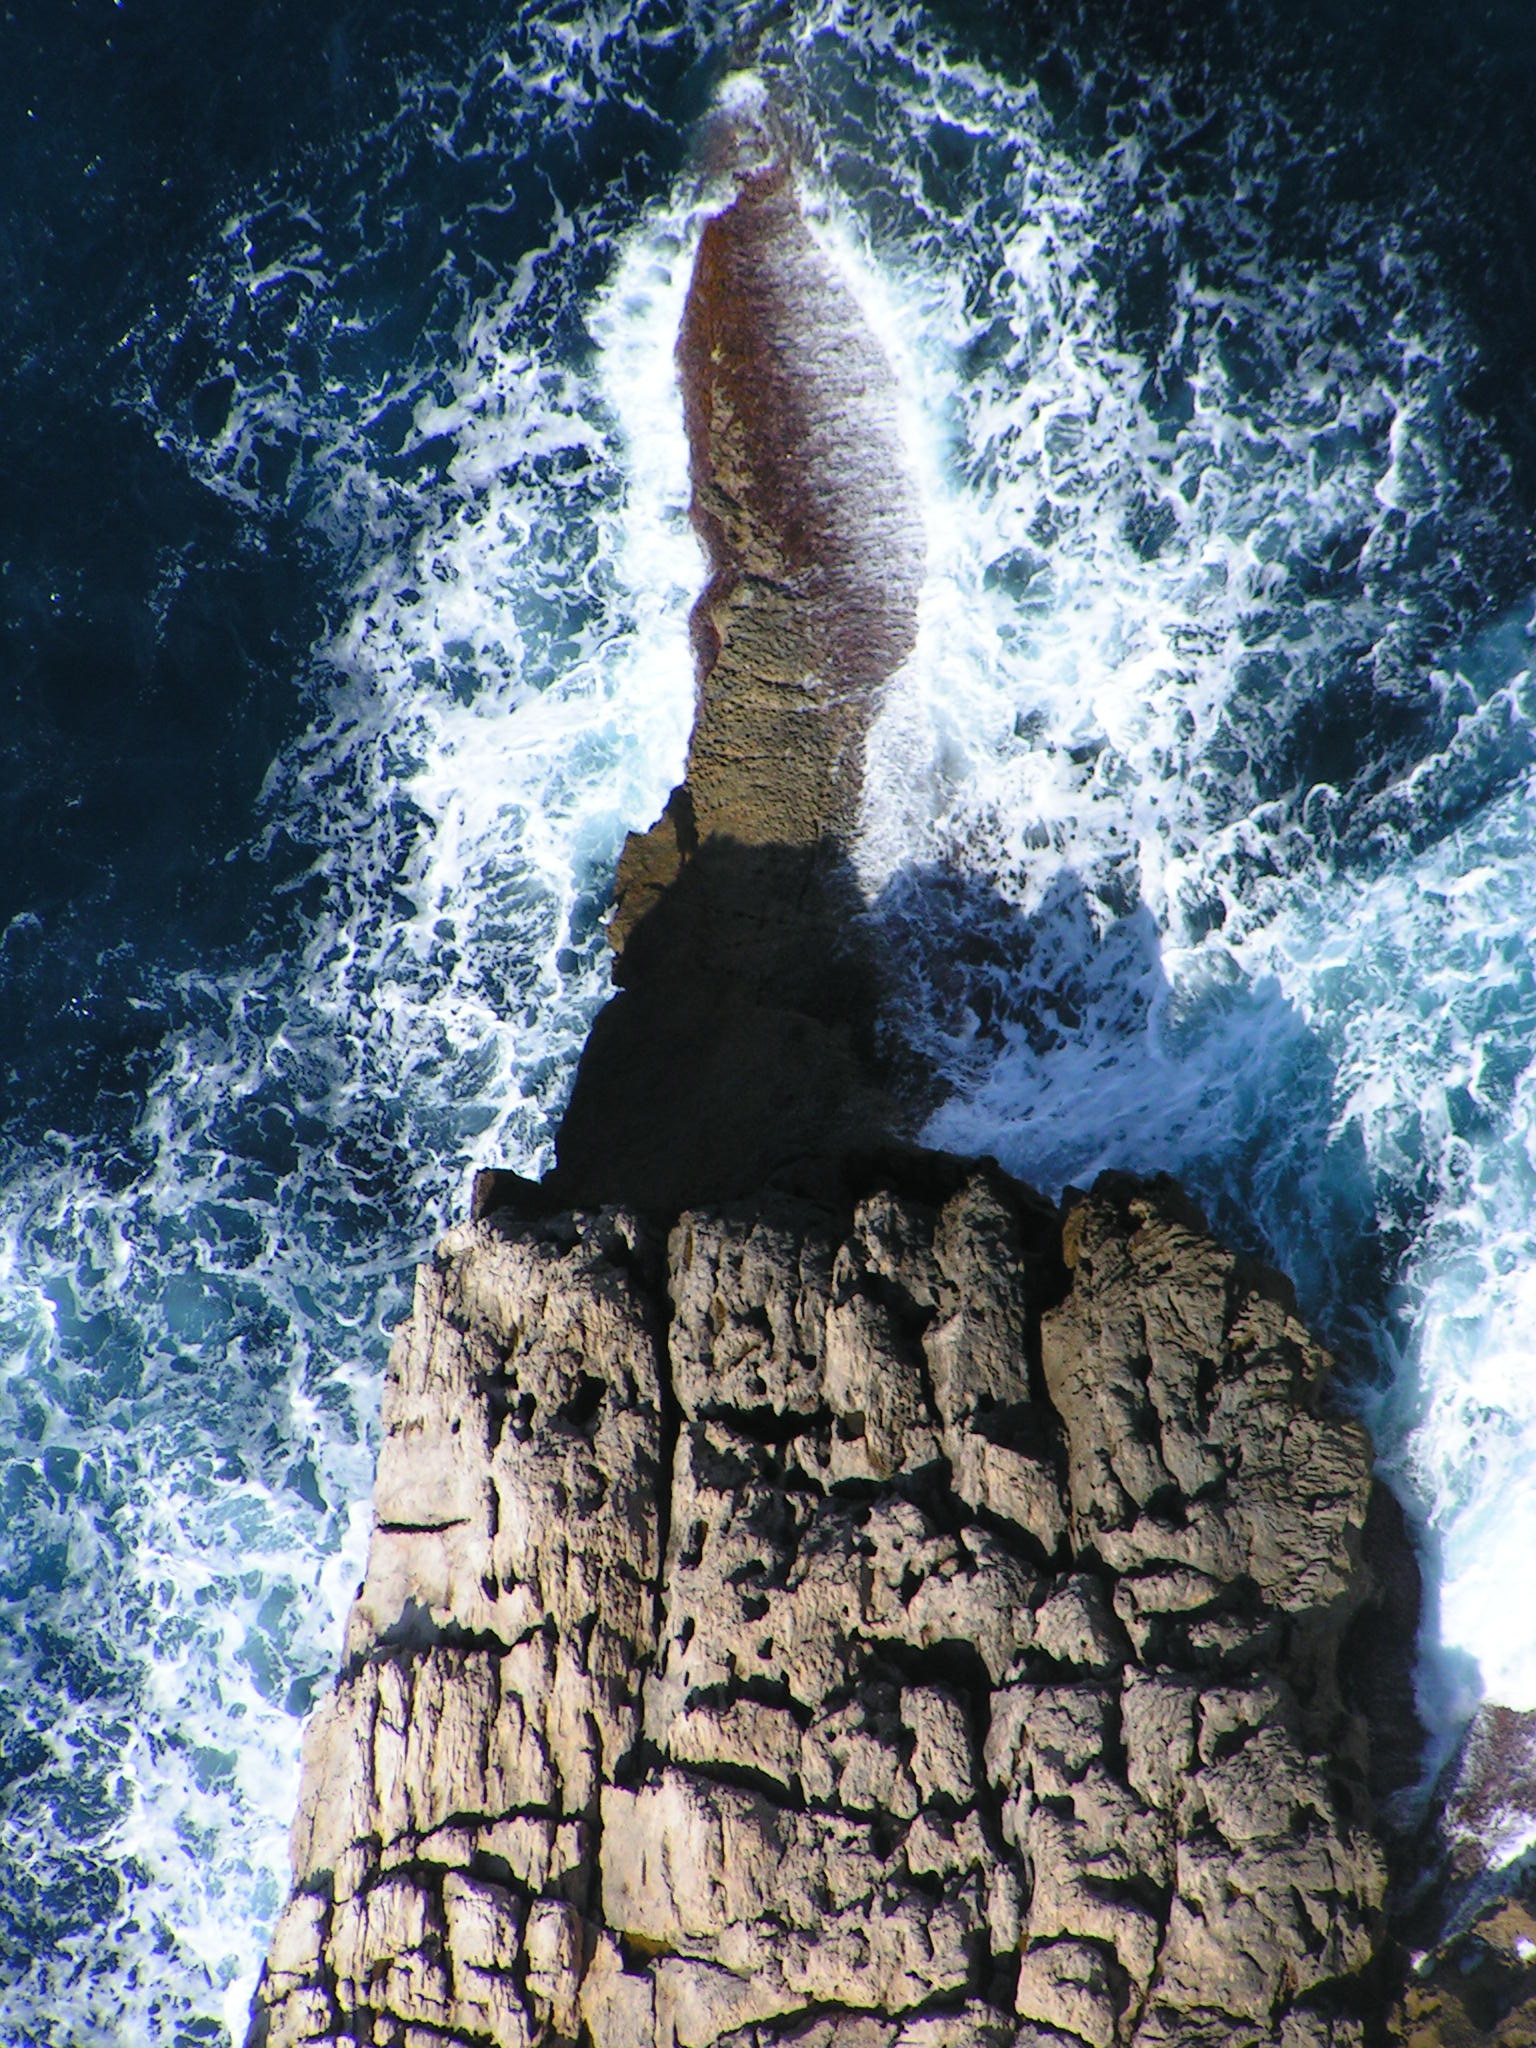
sea, water, rock, ocean, underwater, surf, reflection, spray, blue, extreme sport, terrain, sports, rocky coast, water feature